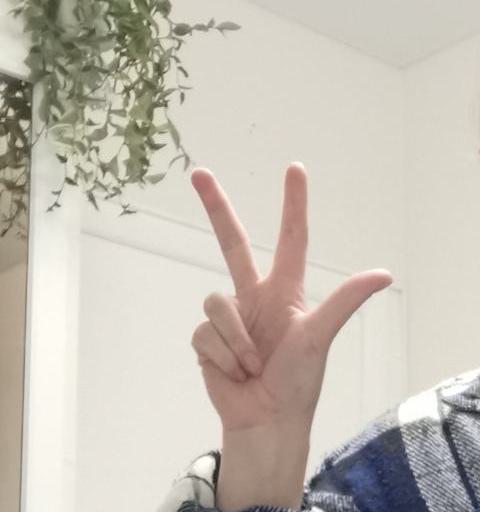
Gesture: three2